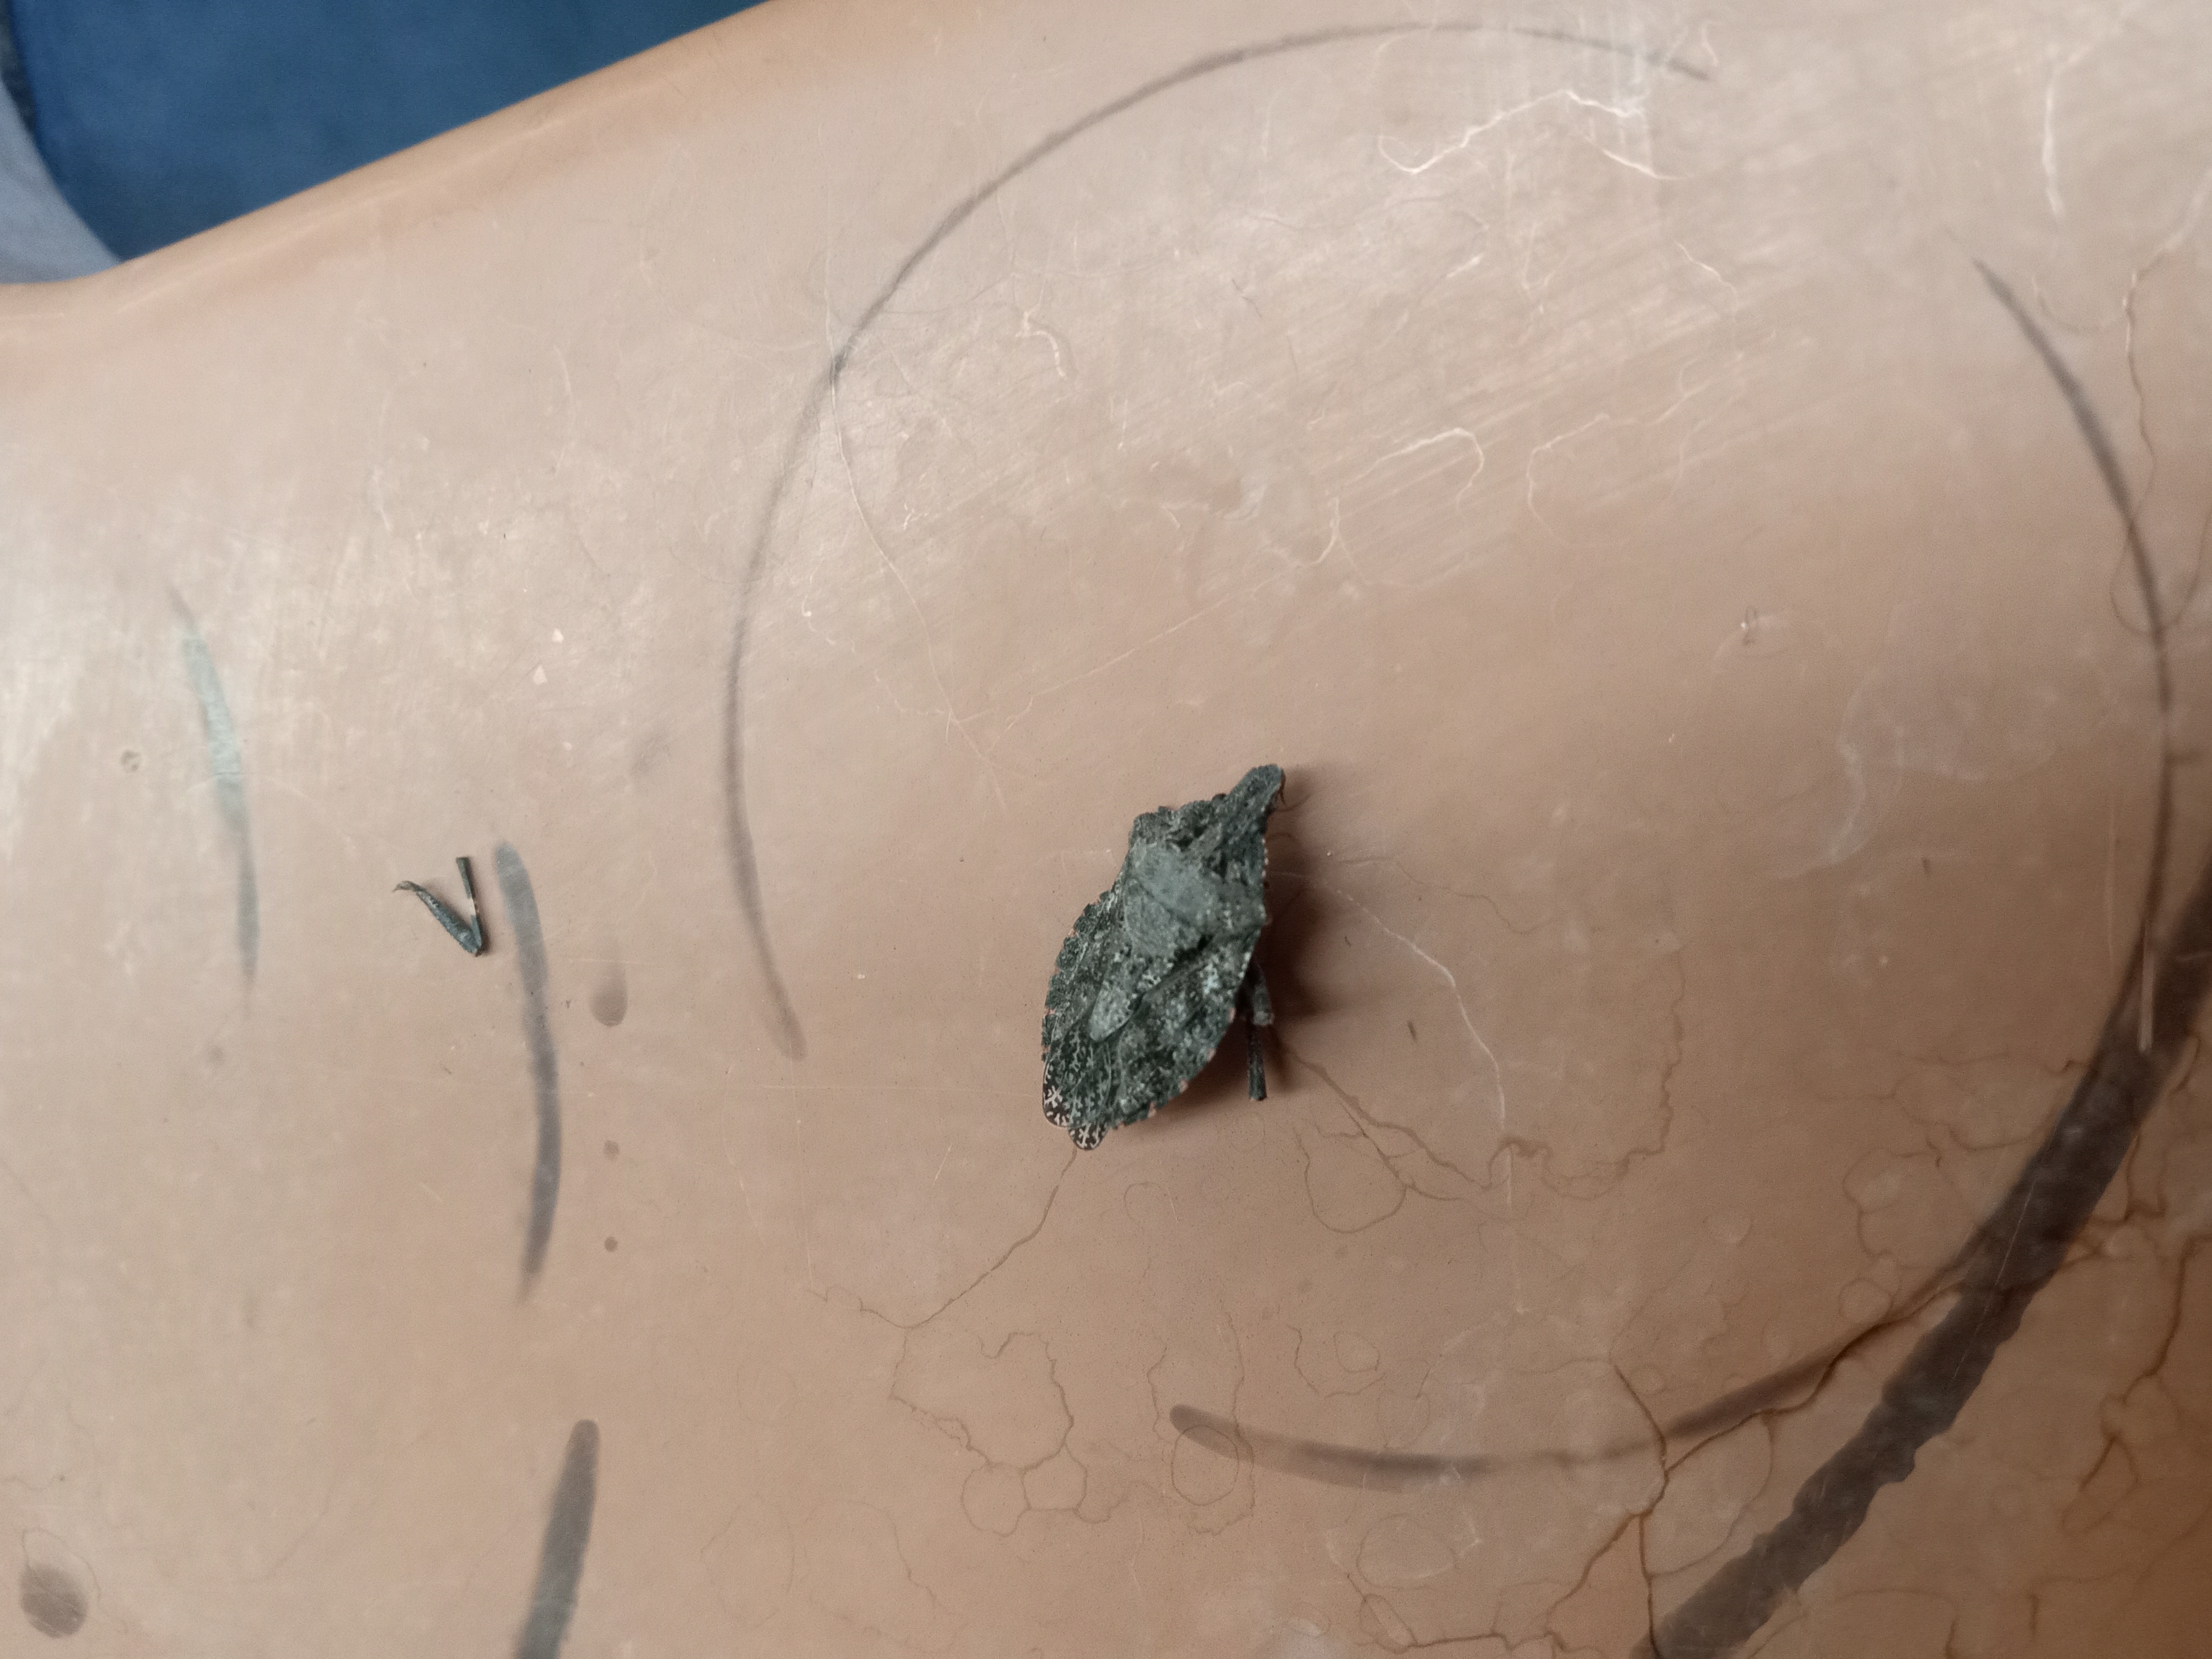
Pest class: predators